Two Brothers Roundhouse

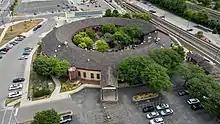
Two Brothers Roundhouse in 2022.

On May 2, 2011 Two Brothers Brewing Company announced via Facebook and Twitter that they had acquired America's Historical Roundhouse in Aurora Illinois. They opened a restaurant on June 18, 2011, featuring ten of their locally available beers on tap plus an additional two that are exclusive to the establishment.